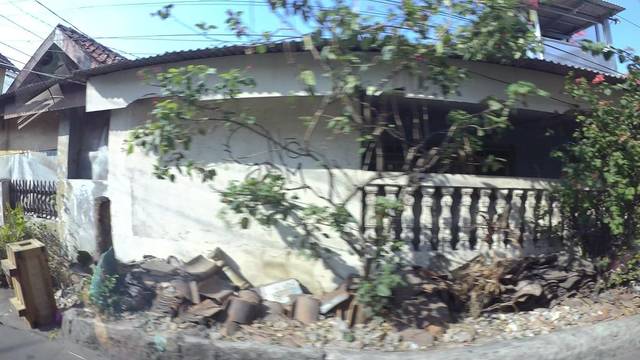
Region: Indonesia
Coordinates: -6.169, 106.862